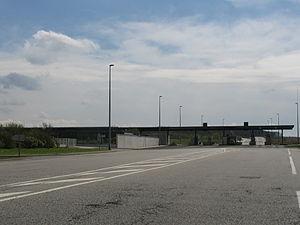
Wailly-Beaucamp est une commune française située dans le département du Pas-de-Calais en région Hauts-de-France.